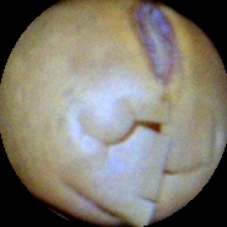
Label: Skin-damaged